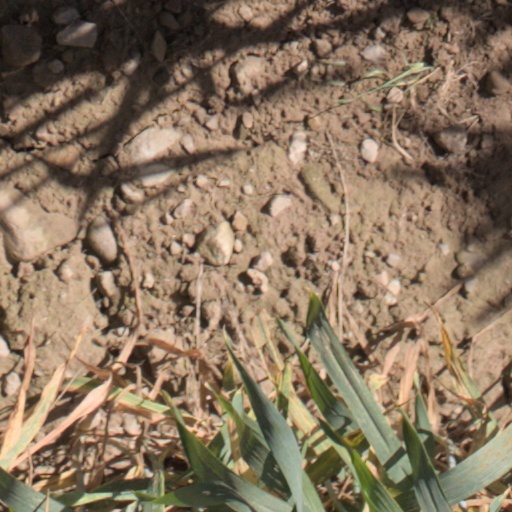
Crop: wheat